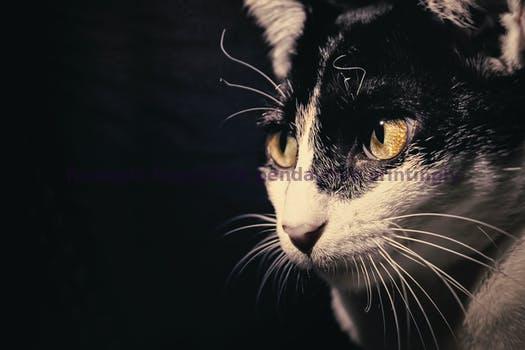
Label: Watermark